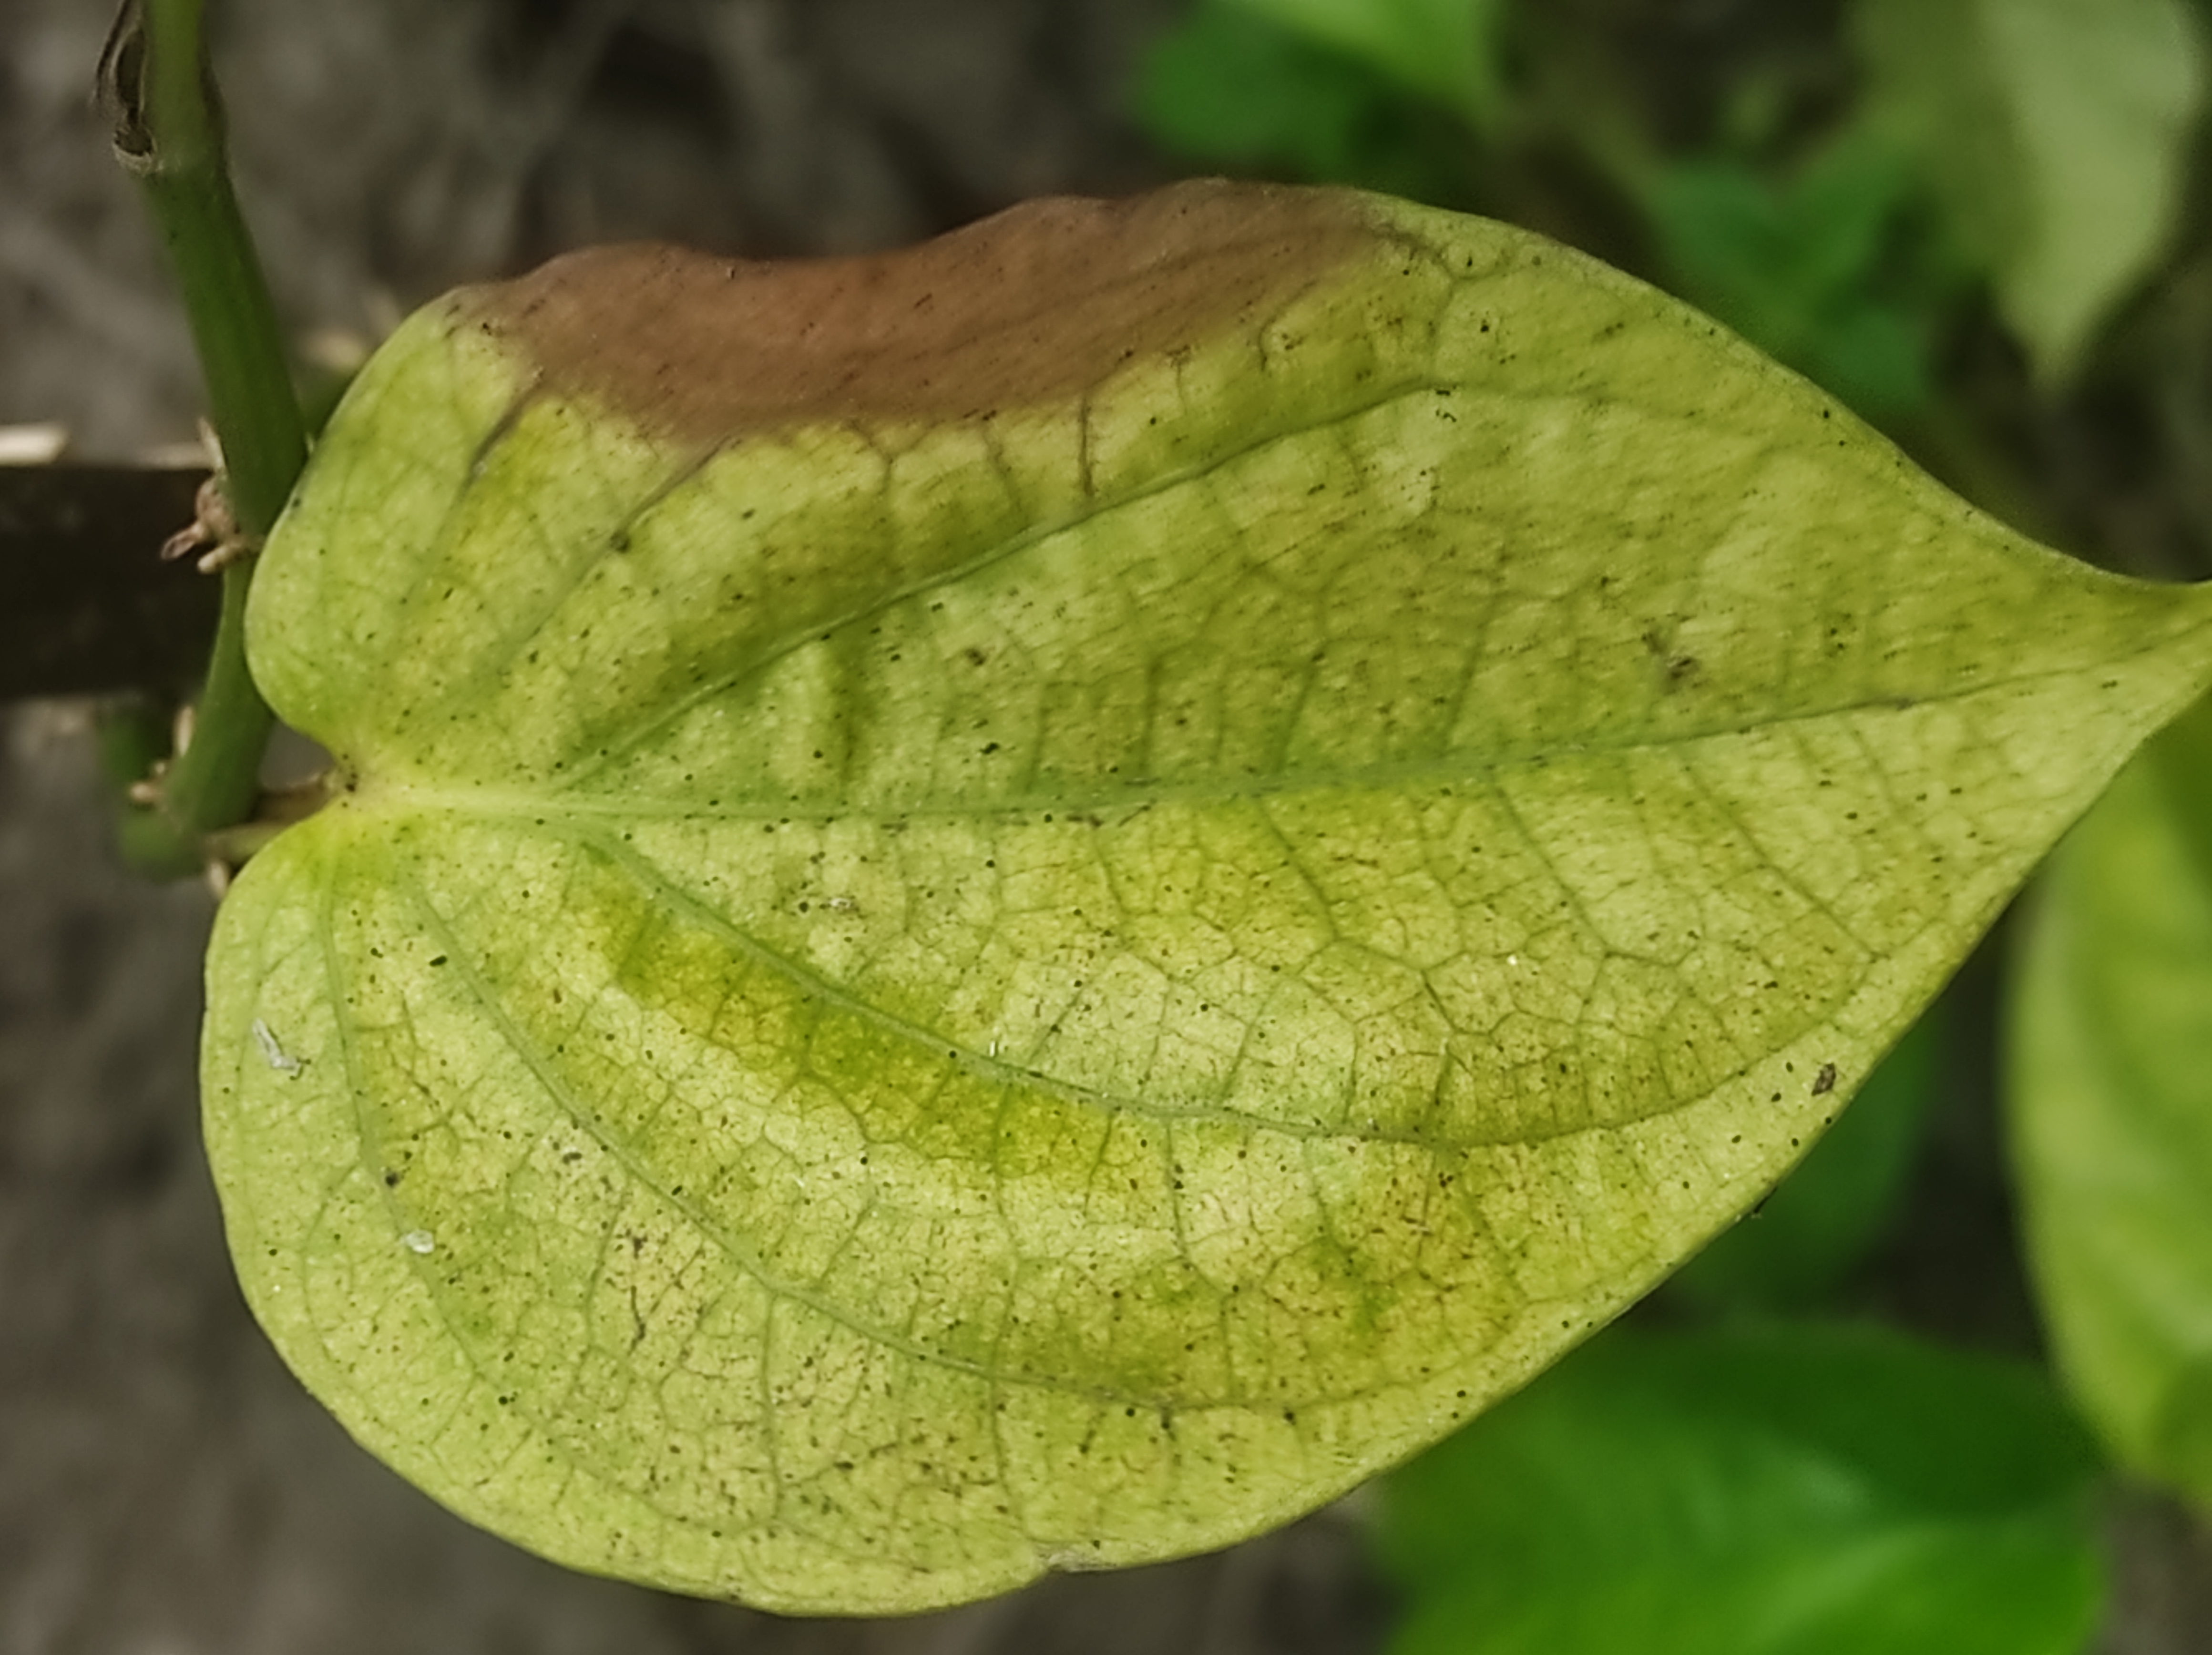
Label: Fungal_Brown_Spot_Disease